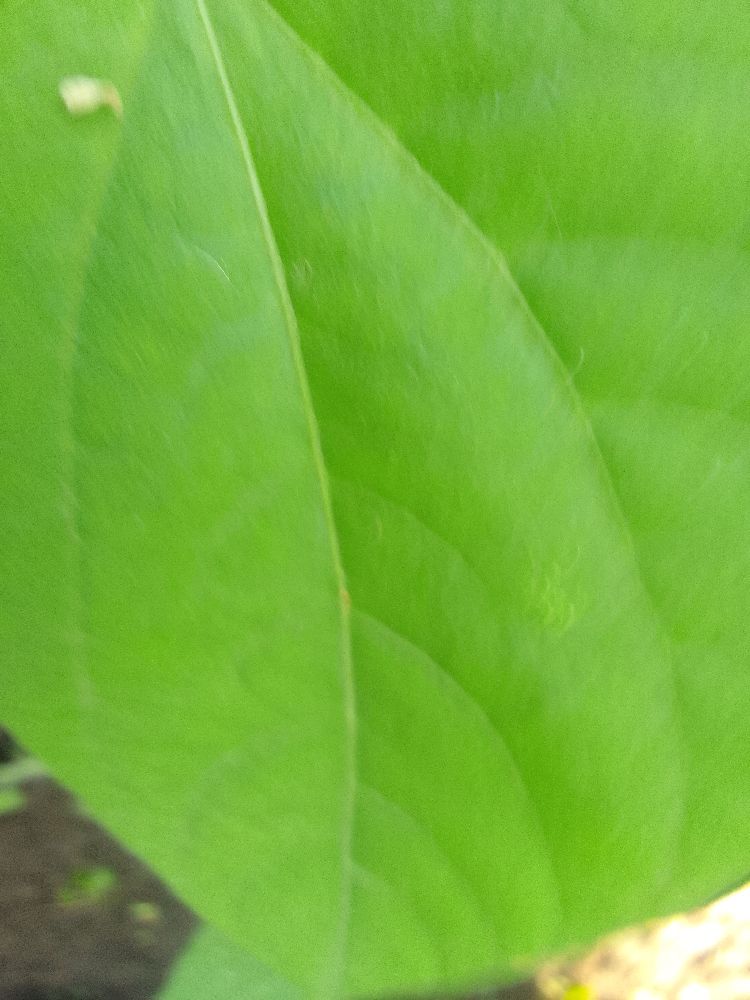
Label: healthy